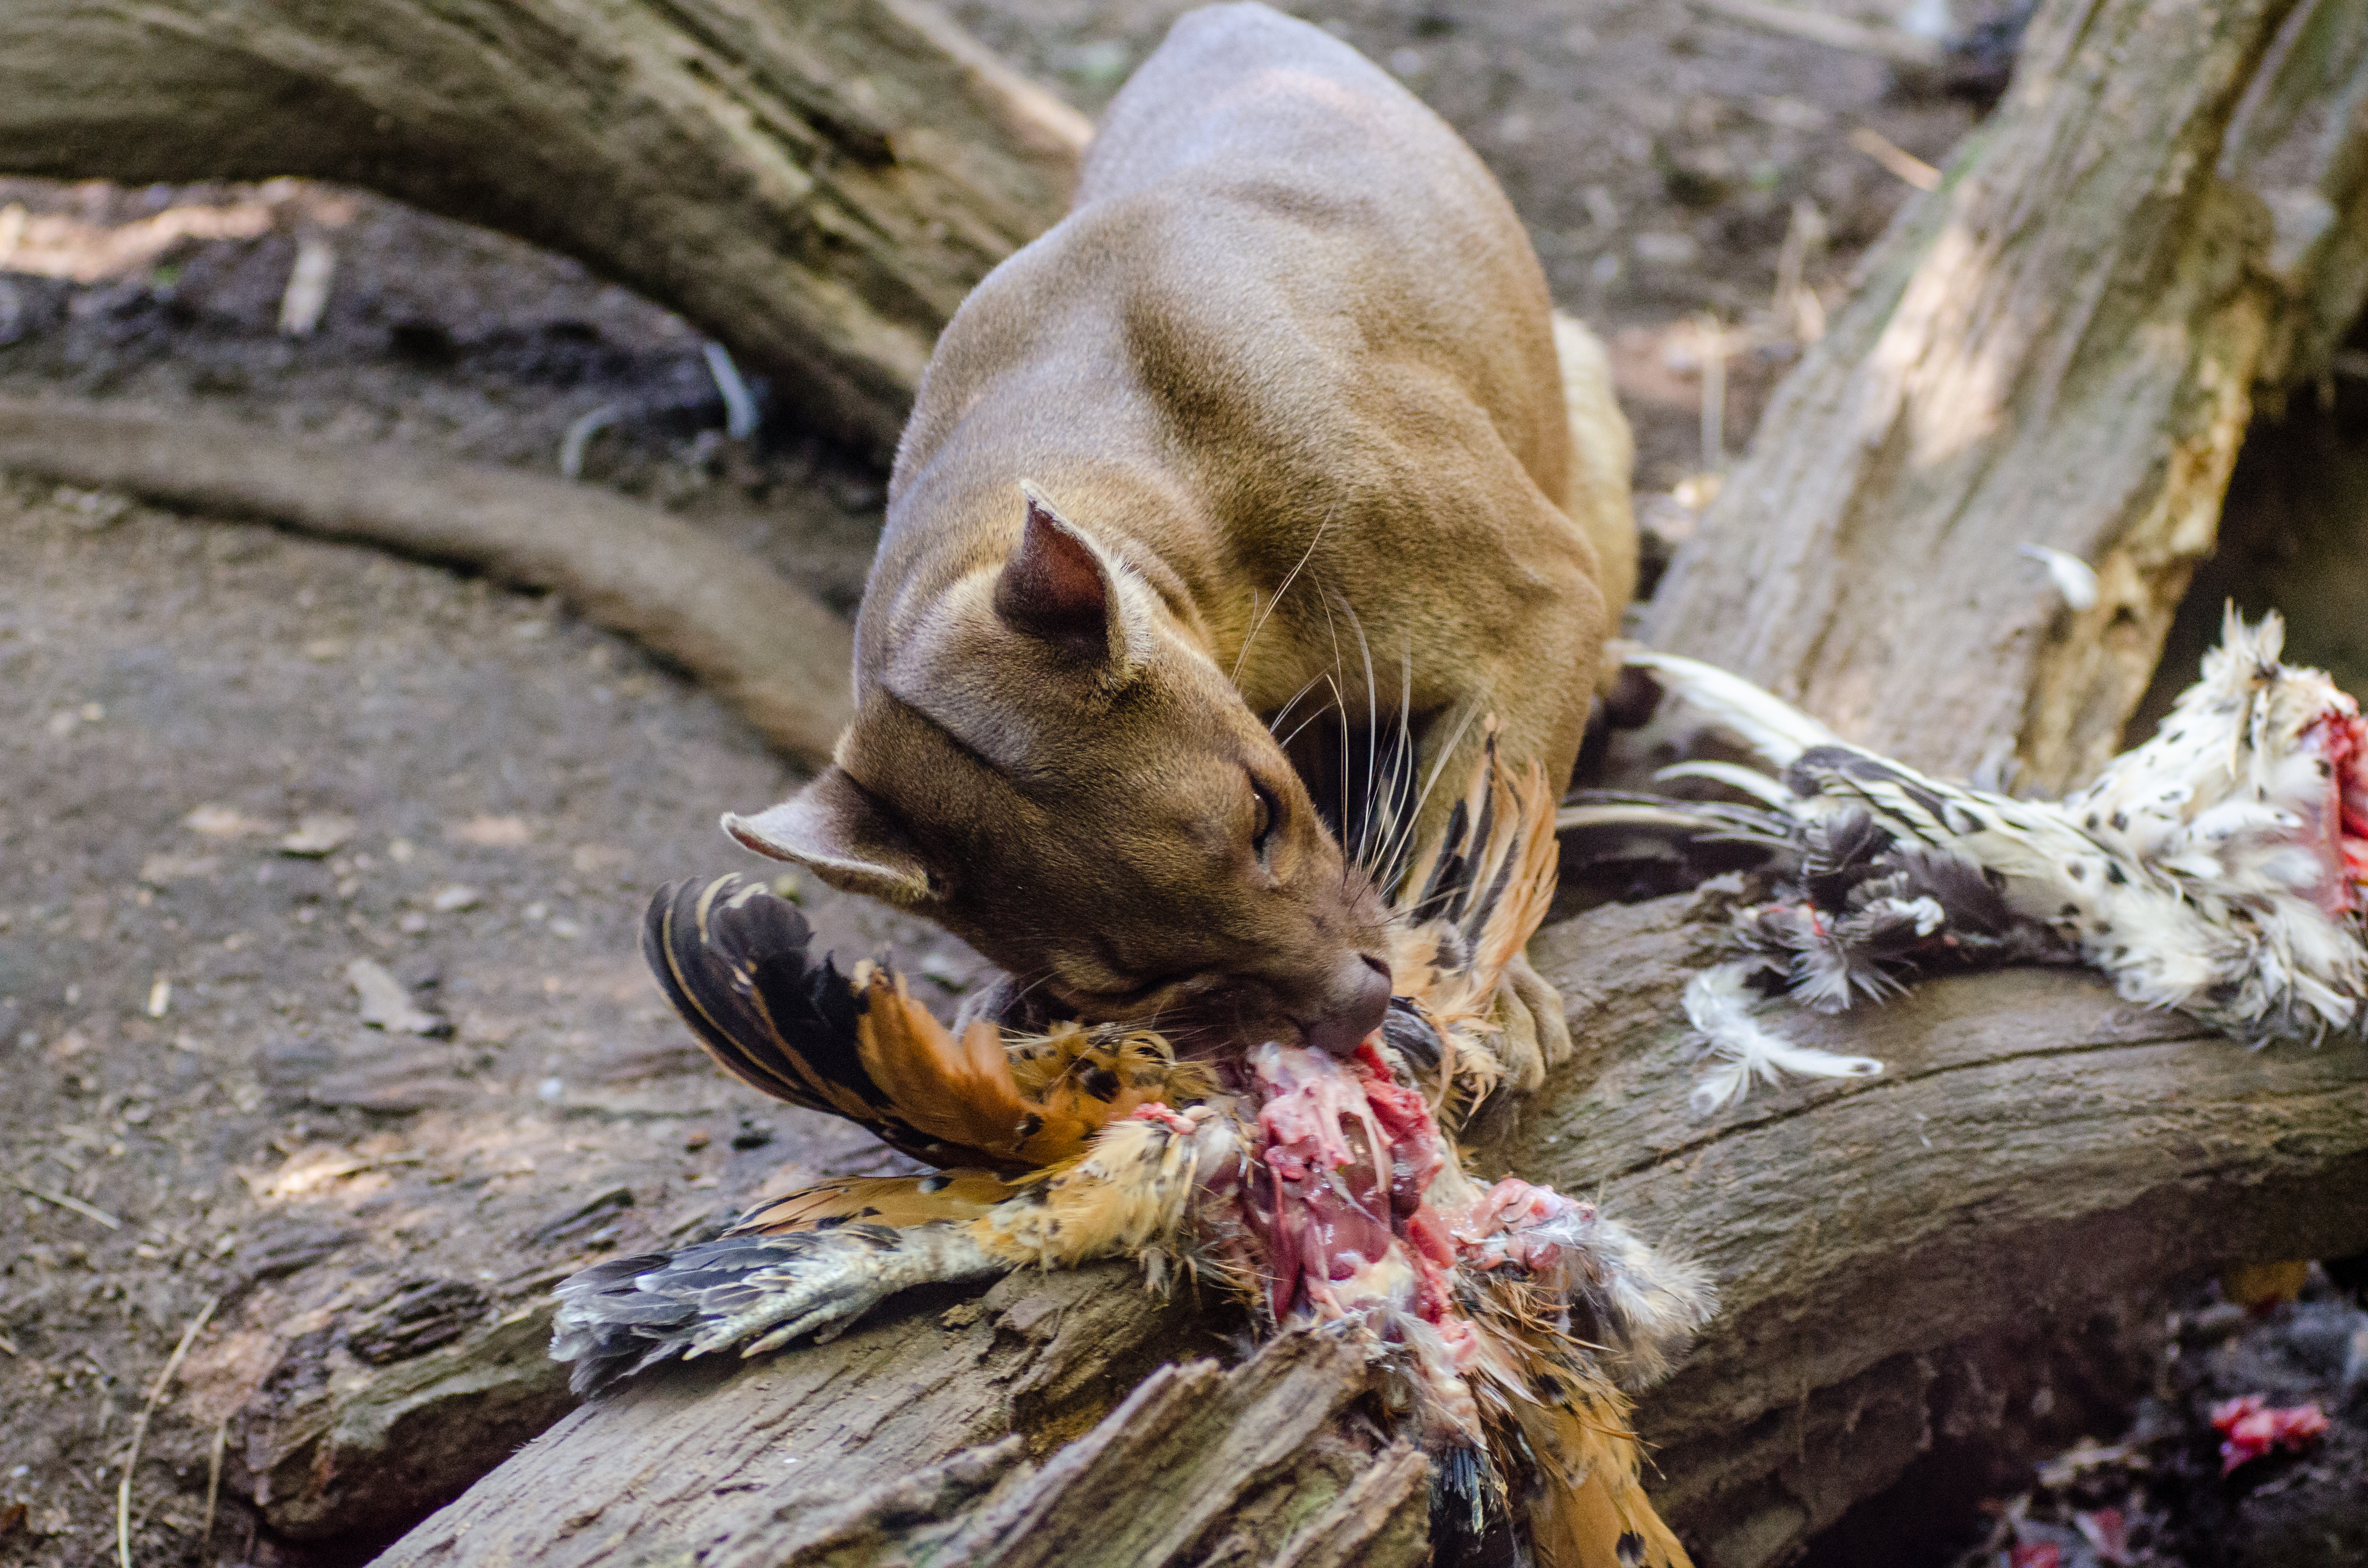
animal, wildlife, zoo, mammal, fauna, madagascar, tier, tierpark, madagaskar, gore, ferox, fossa, cryptoprocta